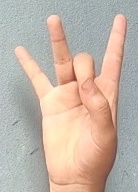
ASL sign: 8